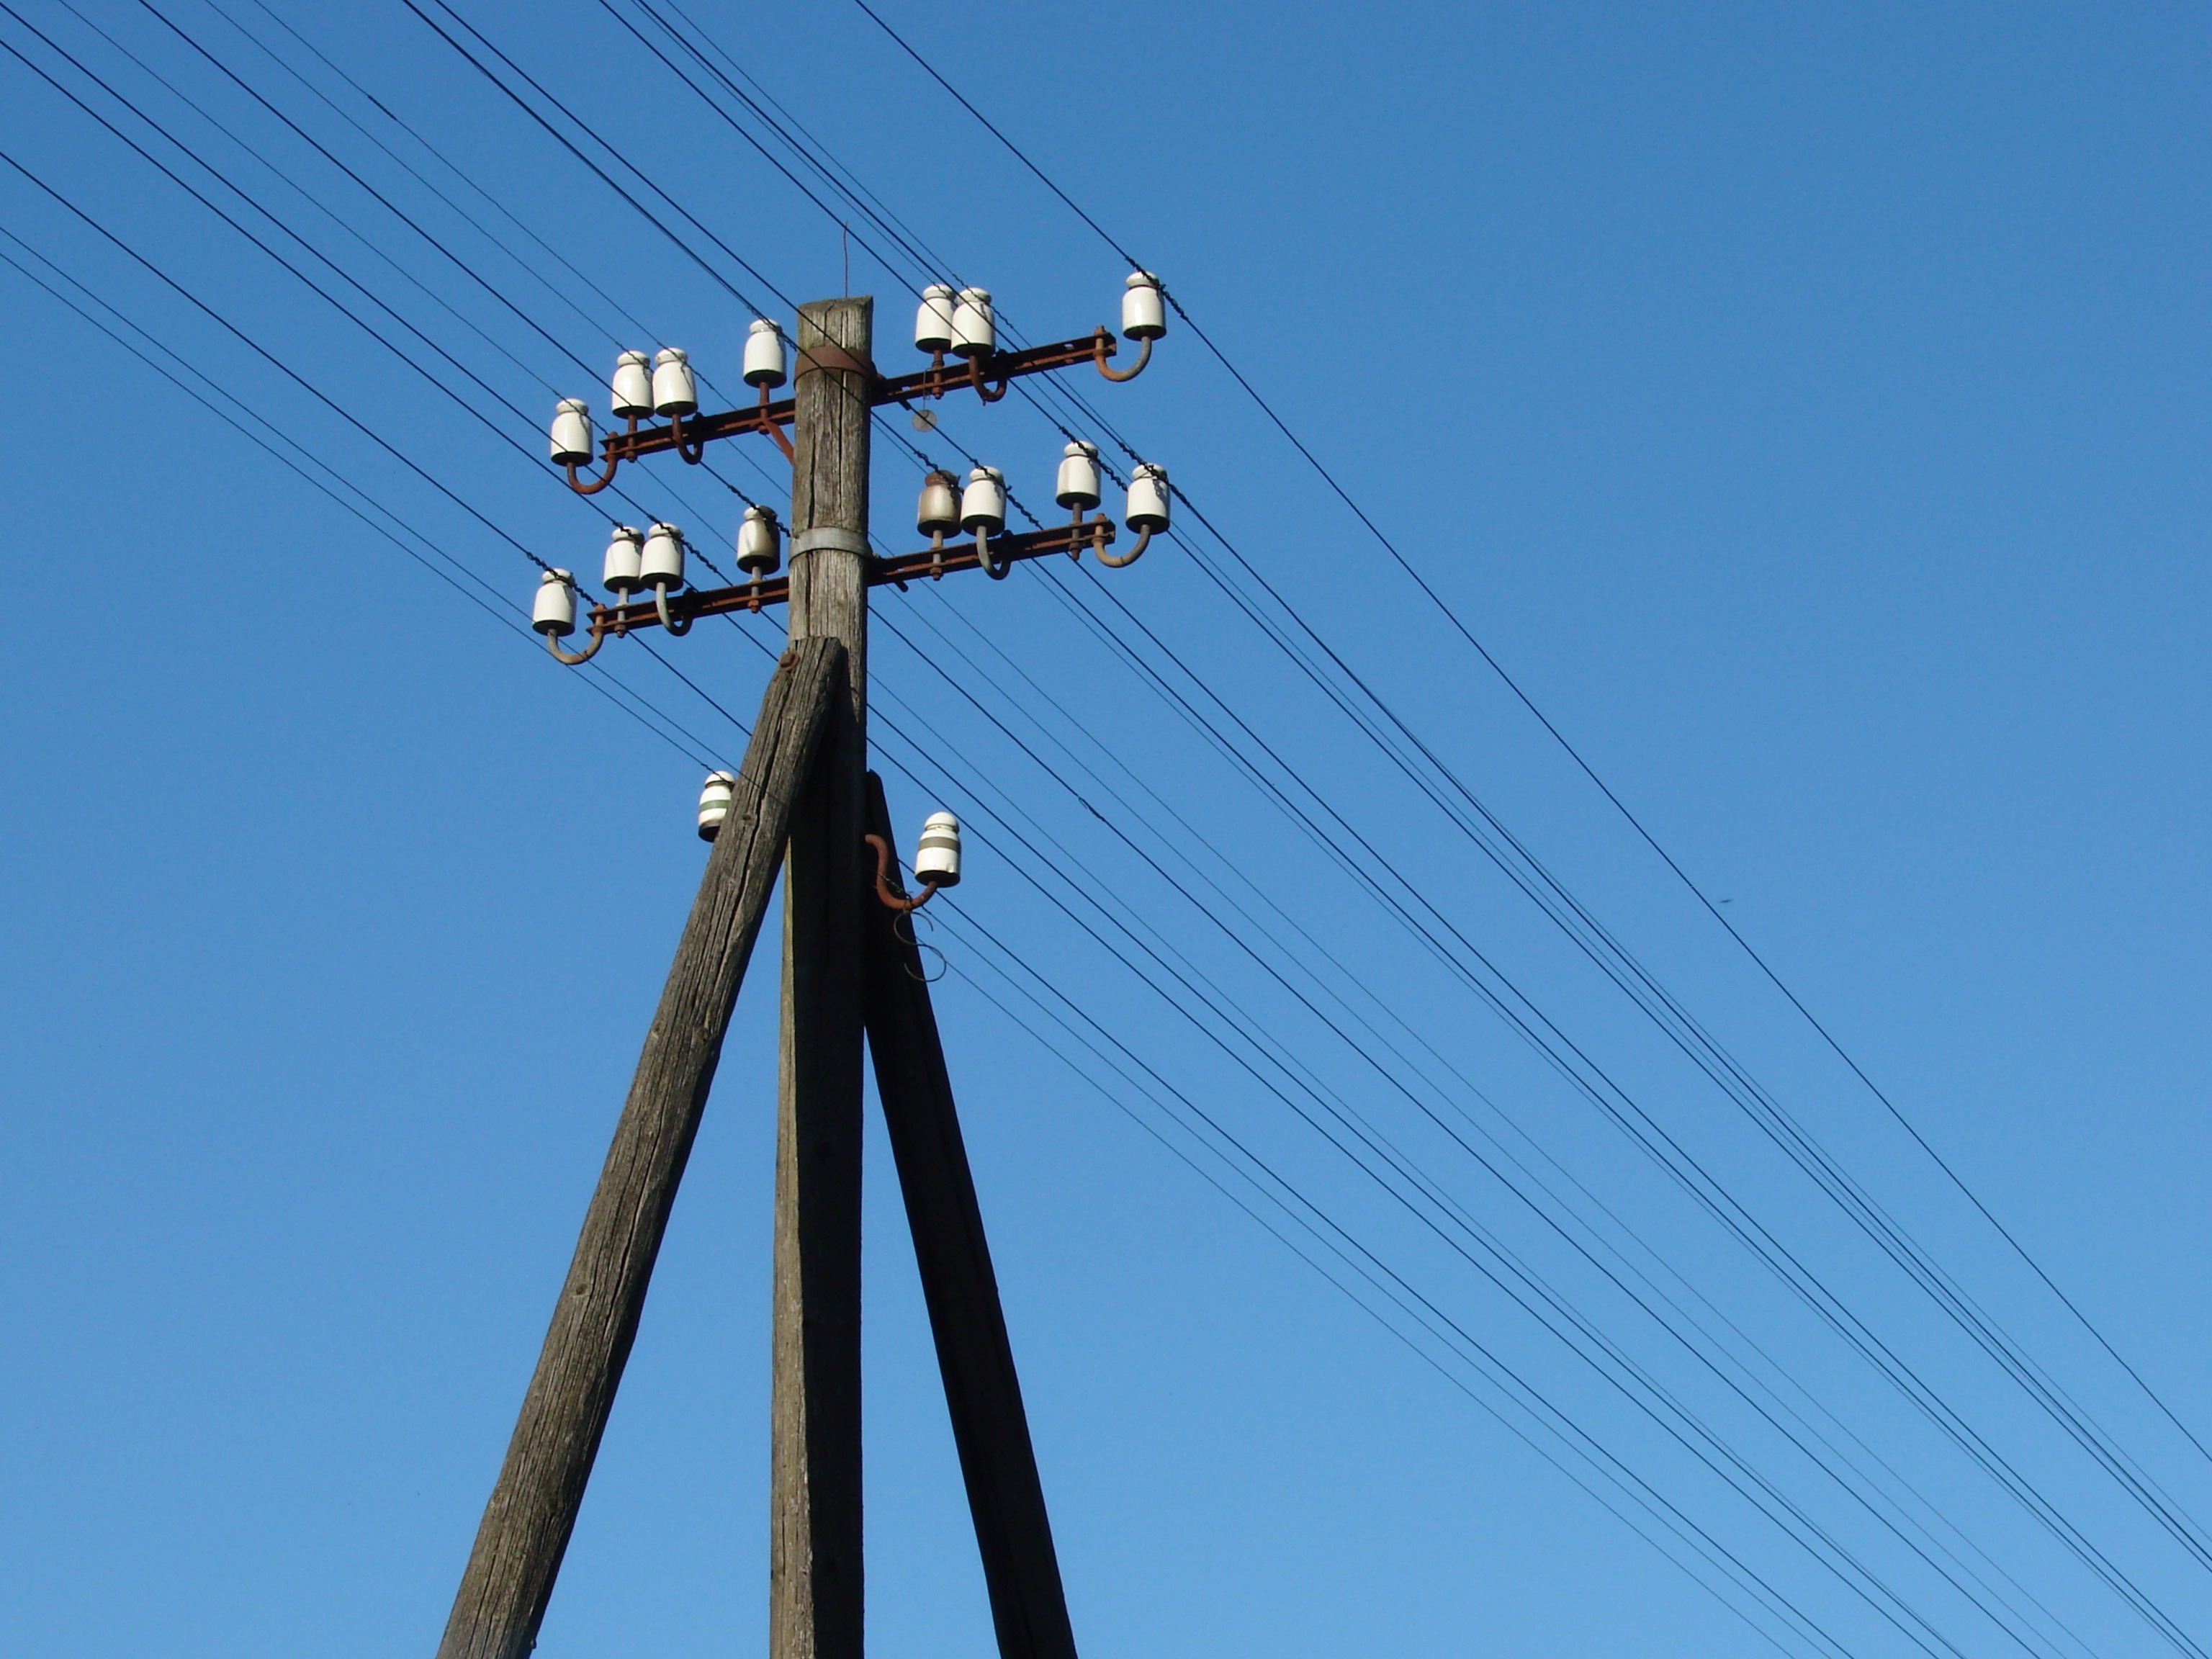
sky, wind, wire, line, tower, mast, phone, communication, blue, street light, electricity, lighting, telephone line, traverse, connection, transmission, telegraph, online, landline, transmission tower, insulator, electrical supply, overhead power line, signal transmission, analog communication